Satyajit Ray

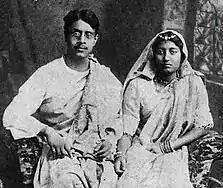
Sukumar Ray and Suprabha Ray, parents of Satyajit Ray (1914)

Satyajit Ray was born to Sukumar Ray and Suprabha Ray in Calcutta (now Kolkata). Sukumar Ray died when Satyajit was two years old. Ray grew up in the house of his grandfather, Upendrakishore Ray Chowdhury, and of his printing press. He was attracted by the machines and process of printing from an early age and took particular interest in the production process of "Sandesh", a children's magazine started by Upendrakishore.